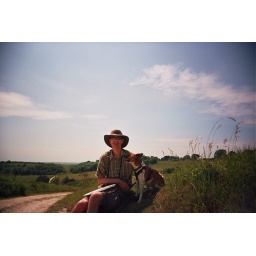
Man in hat and dog